Boris Sirpo

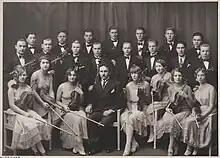
Photograph of the Viipuri Chamber Orchestra, circa 1920s; Sirpo is seated in the middle.

One of Sirpo's most famous students was Heimo Haitto; Sirpo took him as not only a student but also a foster son. With the advent of the Winter War, the Viipuri Conservatory was destroyed, and Sirpo and Haitto left the city of Vyborg and emigrated to the United States, arriving on March 13, 1940. According to Greta Sirpo, Boris Sirpo's wife, Boris Sirpo and Haitto grew increasingly distant as Haitto toured the United States with famous American conductors, and the Haitto grew distant with Sirpo when his foster contract ended.